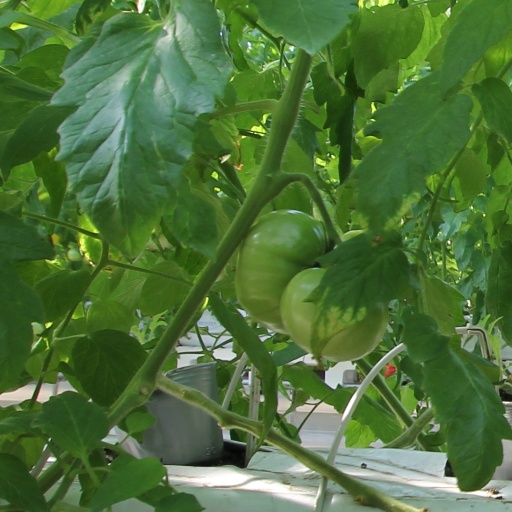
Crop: tomato